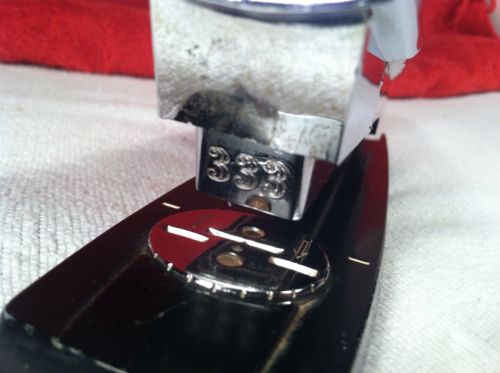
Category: stapler